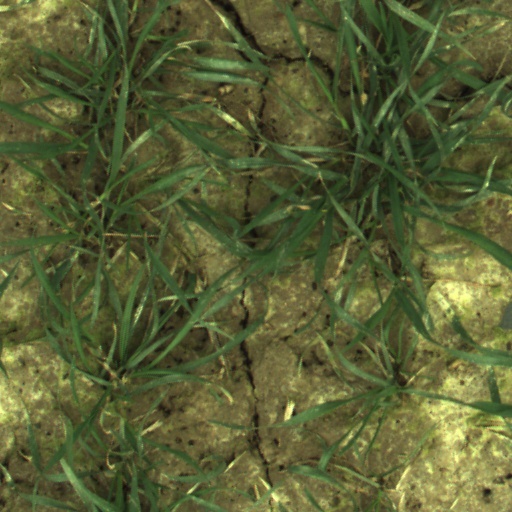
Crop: wheat